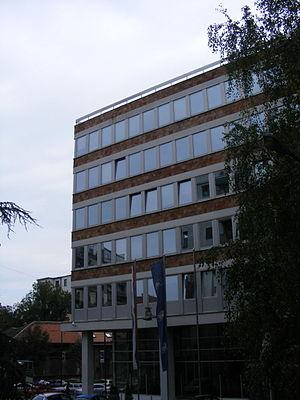
La Jugoslovenska Radio-Televizija était la société nationale de radio et de télévision de la Yougoslavie créée en 1956 et disparue en 1992.
Ratko Mitrović Beograd est une entreprise serbe qui a son siège social à Belgrade, la capitale de la Serbie. Elle travaille principalement dans le secteur de la construction.
Udruženje javnih radija i televizija était le rassemblement des radiodiffuseurs de service public de Serbie-et-Monténégro, et fut membre de l'Union européenne de radio-télévision de 2002 à 2006.